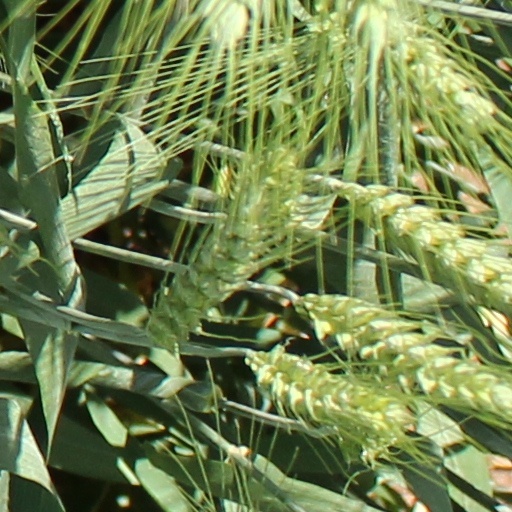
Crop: wheat